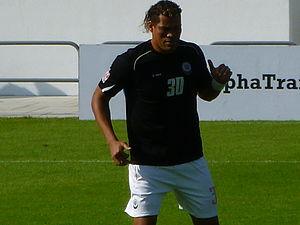
José Wellington Bento dos Santos, dit Detinho, est un footballeur brésilien né le 11 septembre 1973 à Sergipe.